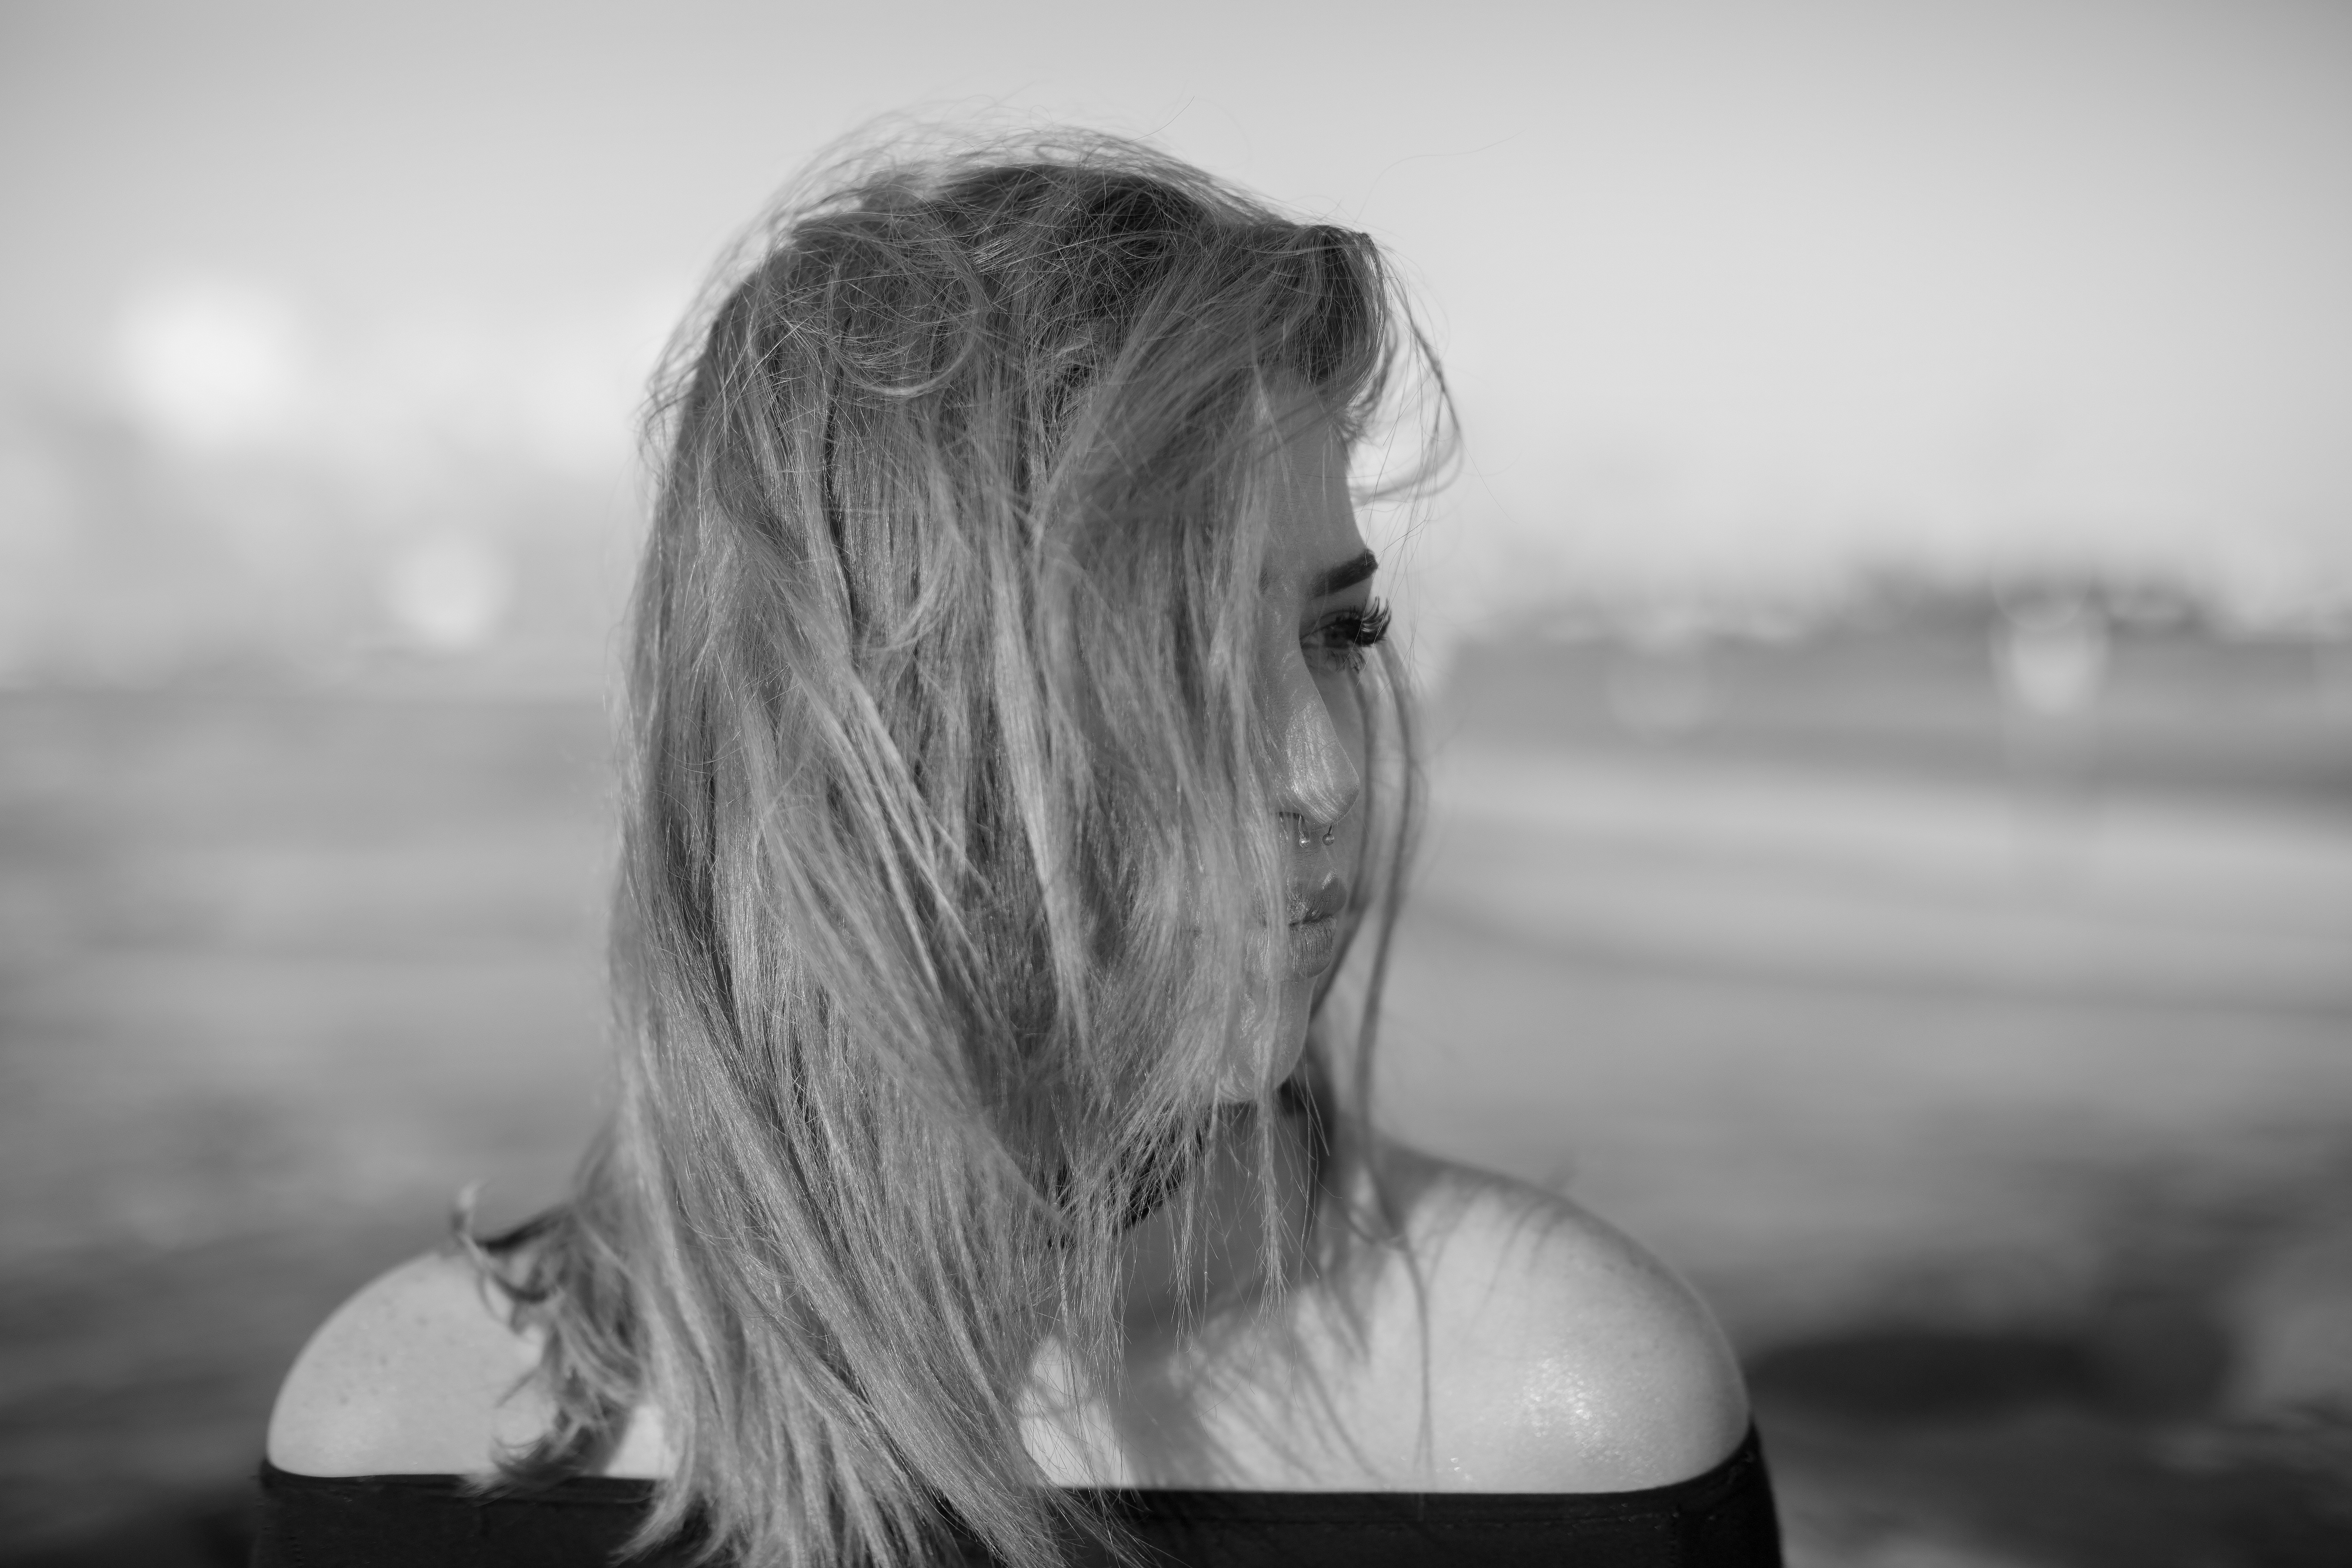
black and white, girl, hair, white, photography, portrait, darkness, black, monochrome, close up, eye, head, photograph, beauty, organ, emotion, interaction, monochrome photography, portrait photography, art model